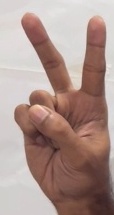
ASL sign: 2